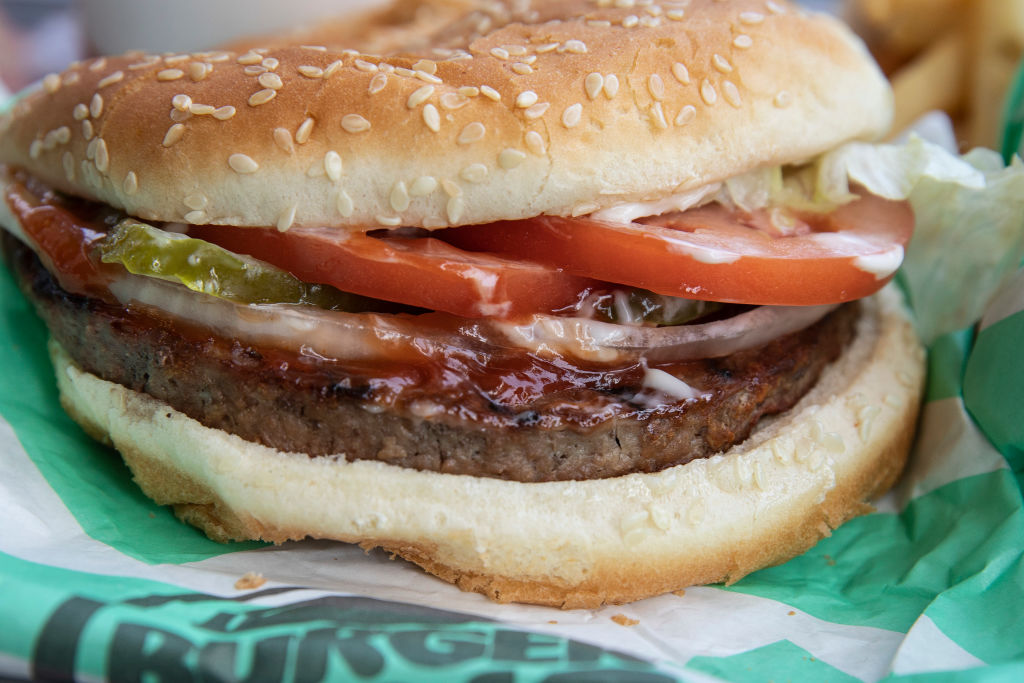
Dish: burger